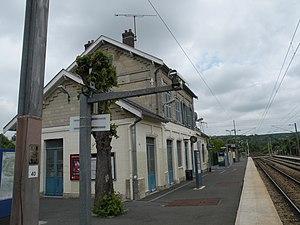
Gare de Nointel - Mours
La gare de Nointel - Mours est une gare ferroviaire française de la ligne d'Épinay - Villetaneuse au Tréport - Mers, située dans la commune de Nointel, à proximité de Mours, dans le département du Val-d'Oise, en région Île-de-France.